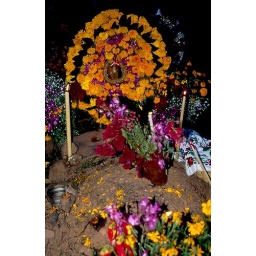
flowers and candles decorate this grave in a Purepecha cemetary in Michoacan for the Day of the Dead